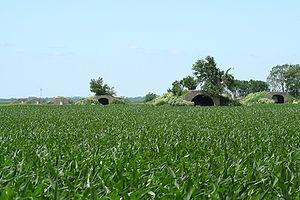
Une munition est un ensemble destiné à charger une arme à feu. Elle est constituée au minimum d'une charge propulsive et d'un projectile.